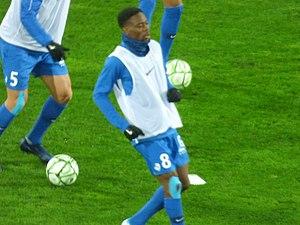
Jonathan Tinhan lors du match RC Lens / Grenoble Foot 38, le 10 février 2020, comptant pour la vingt-quatrième journée du championnat de France de football de Ligue 2 2019-2020, au Stade Bollaert-Delelis.
Jonathan Tinhan, né le 1ᵉʳ juin 1989 à Échirolles, est un footballeur franco-béninois. Il évolue au poste de milieu de terrain, il commence sa carrière professionnelle au Grenoble Foot 38 en 2009 après être passé par le centre de formation du club. Après avoir joué deux ans à l'ESTAC Troyes, il revient à Grenoble en 2019 et met fin à sa carrière le 21 avril 2020.